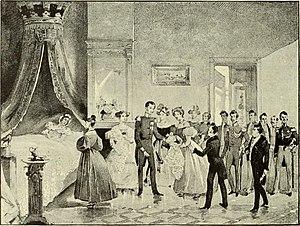
Louise Marie Thérèse Charlotte Isabelle d’Orléans, née le 3 avril 1812 à Palerme et morte le 11 octobre 1850 à Ostende, est une princesse française, membre de la maison d’Orléans par son père le roi des Français Louis-Philippe Iᵉʳ, devenue la première reine des Belges par son mariage en 1832 avec le roi Léopold Iᵉʳ de Belgique.